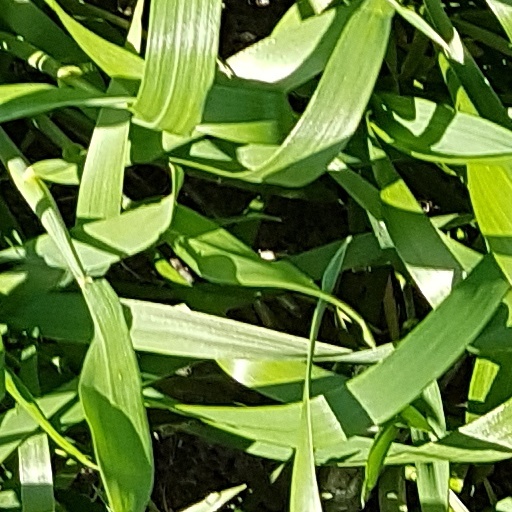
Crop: wheat